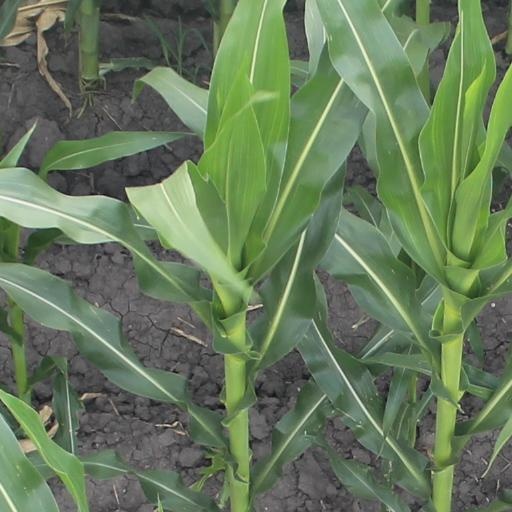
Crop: maize; corn